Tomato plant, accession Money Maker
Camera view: tilt-top (135 deg); turntable rotation: 210 degrees
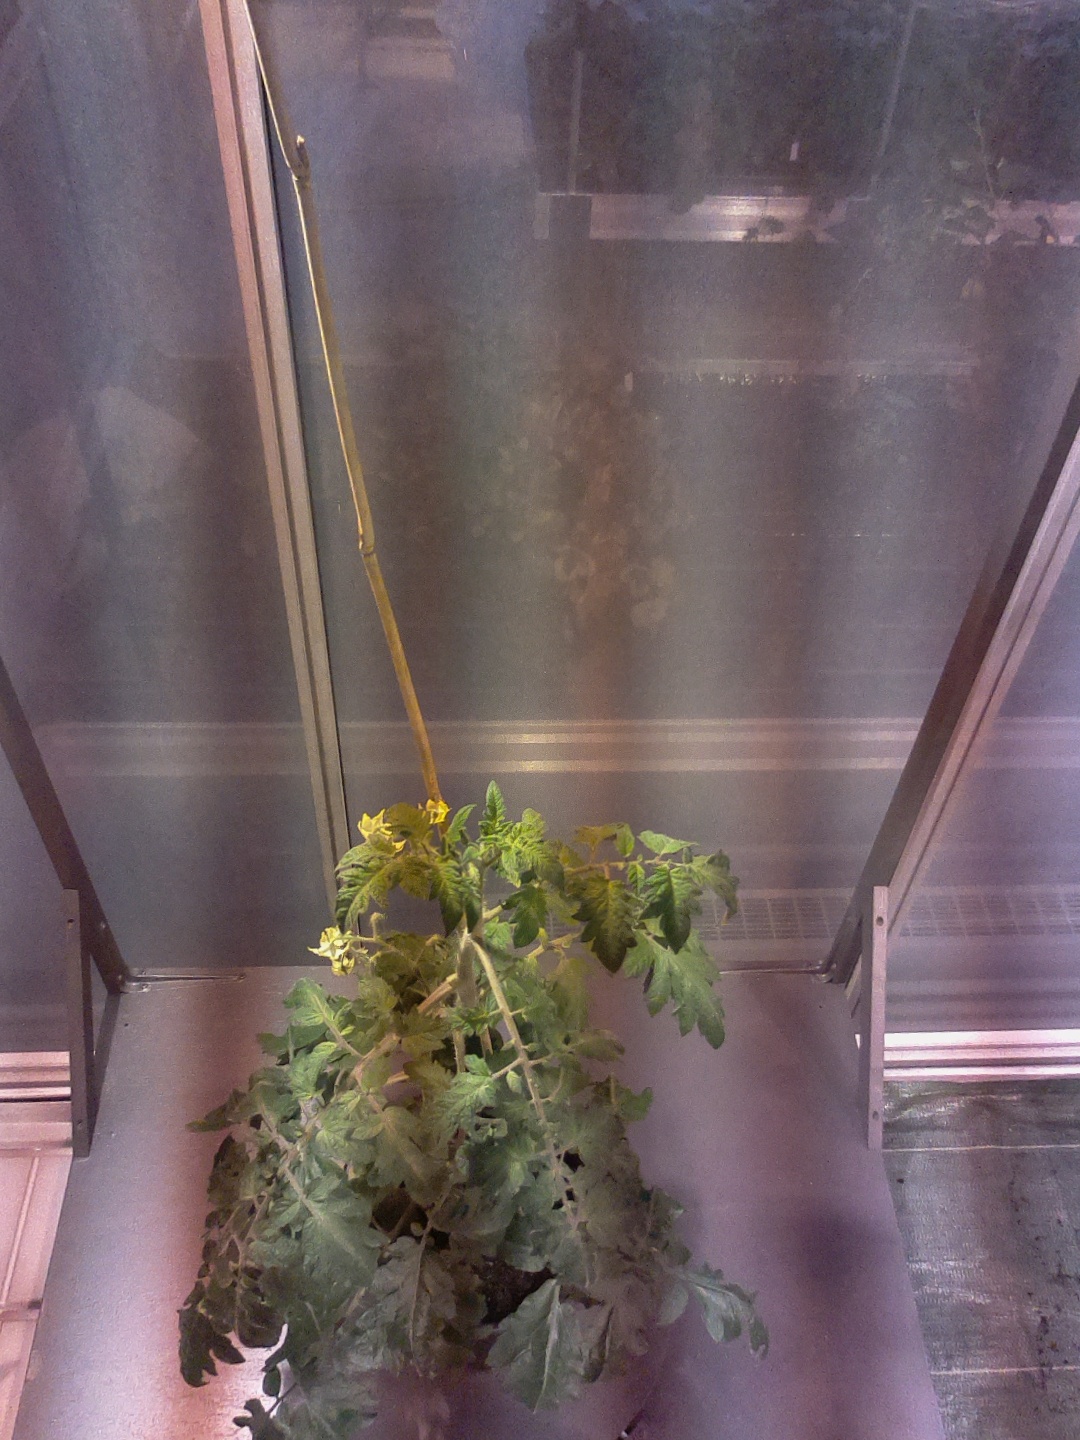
BBCH growth stage 68: Full flowering, 80%-90% of flowers open, more petals falling